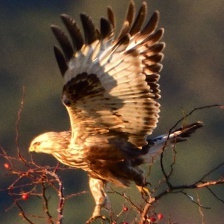
Species: ROUGH LEG BUZZARD
Scientific name: BUTEO LAGOPUS